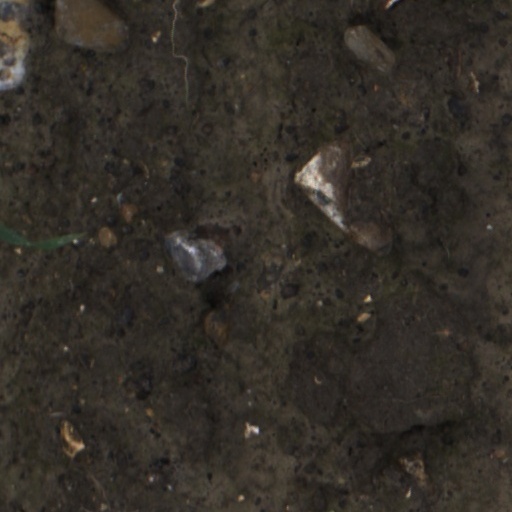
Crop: wheat